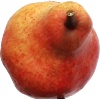
Label: red_pear